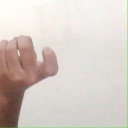
अक्षर: ज